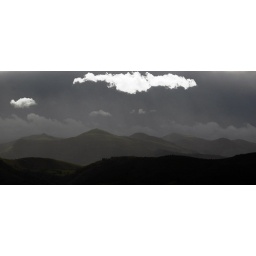
That cloud looks like a bord flying above the mountains